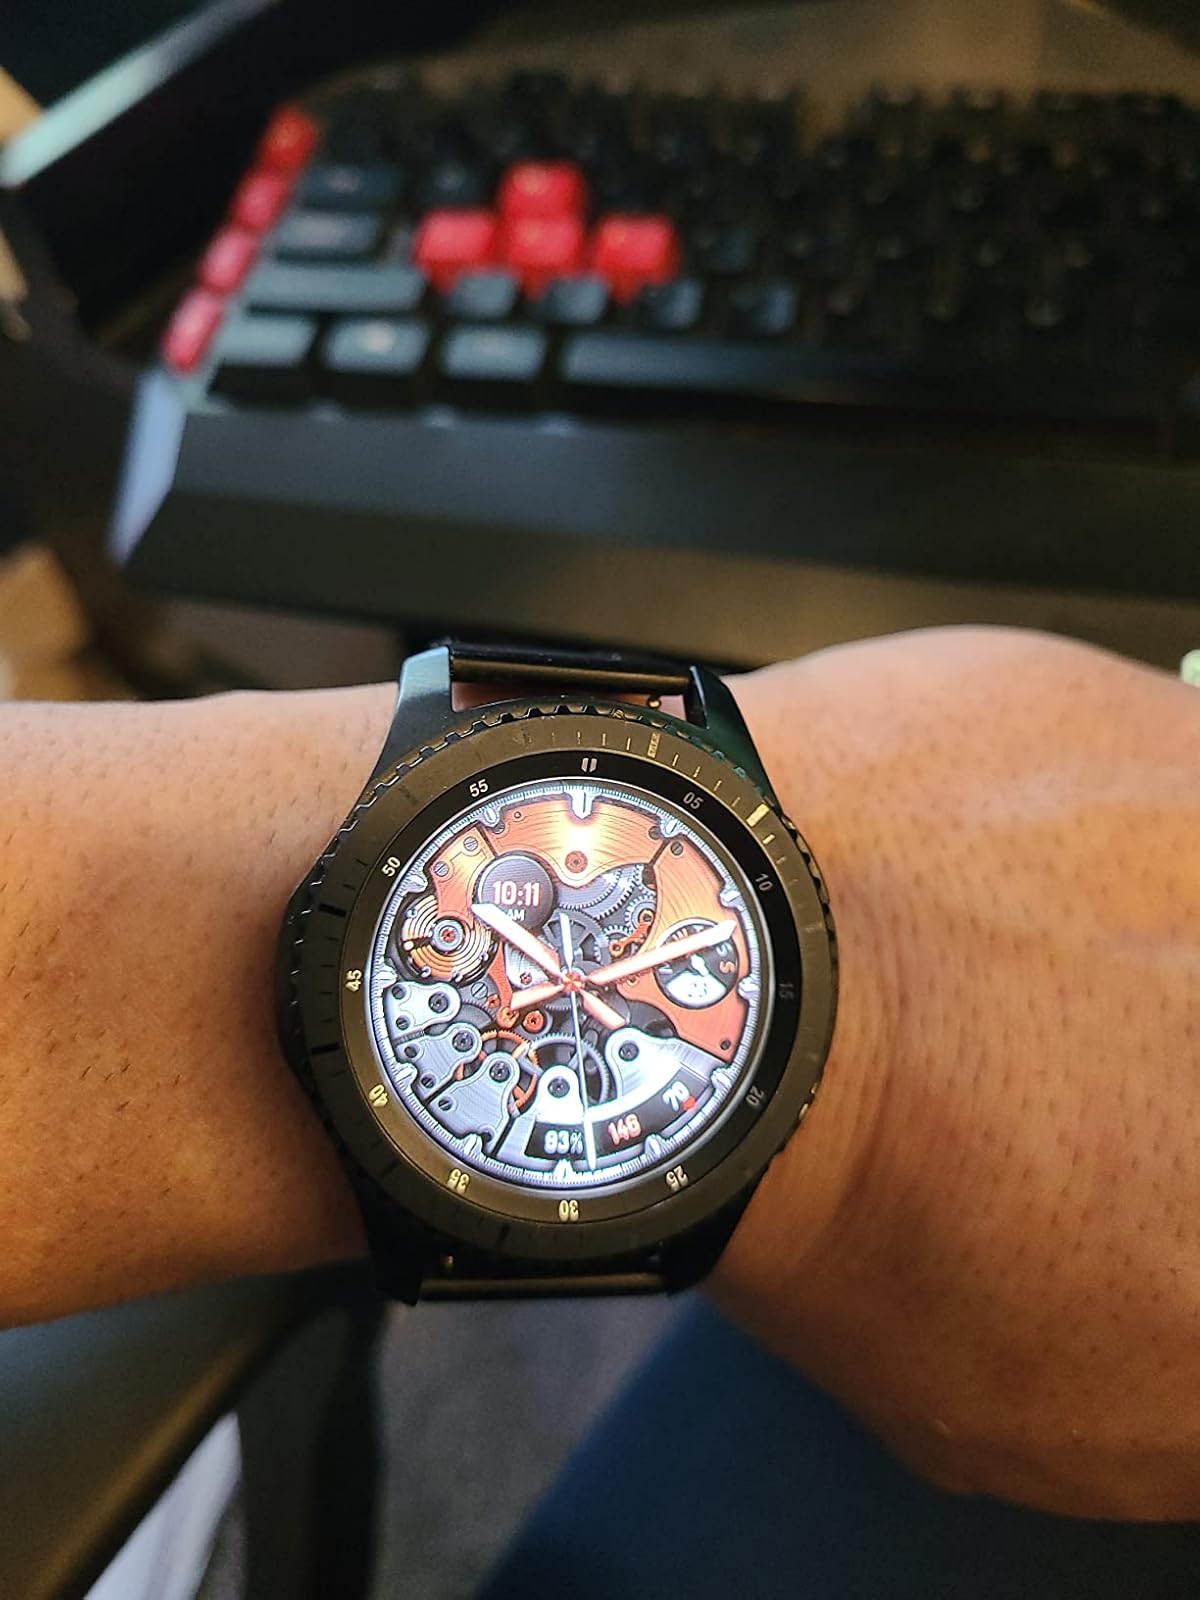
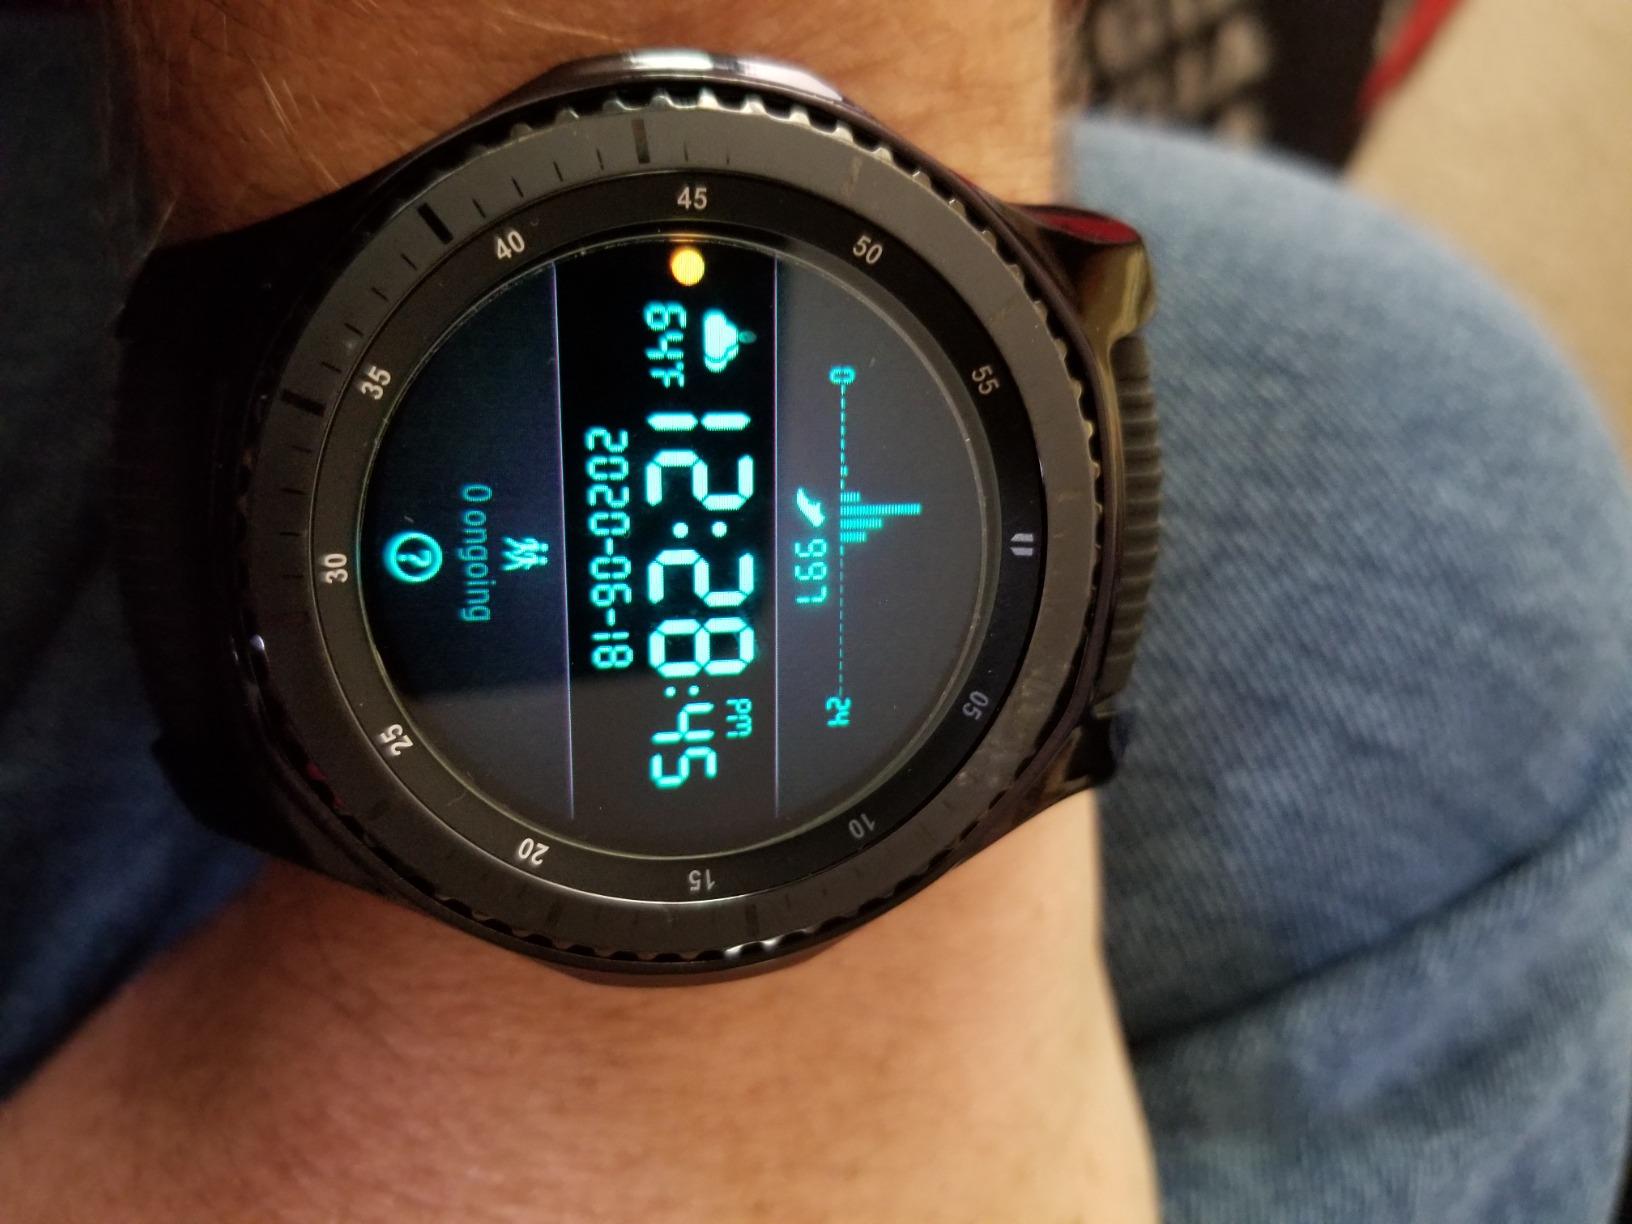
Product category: smartwatch
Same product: yes